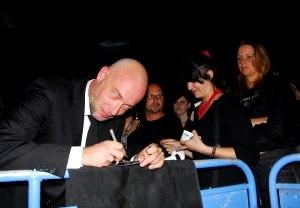
Unheilig est un groupe multi-genres allemand, originaire d'Aix-la-Chapelle, en Rhénanie-du-Nord-Westphalie. Formé en 1999, il se centre autour du chanteur Der Graf. Le style musical du groupe oscille entre le rock électronique, l'electropop et la Neue Deutsche Härte.
Der Graf, littéralement « le comte » en allemand, né en 1970 à Aix-la-Chapelle ou Würselen selon les sources, est un chanteur et parolier allemand. Il a été durant quinze années le chanteur et parolier du groupe Unheilig.